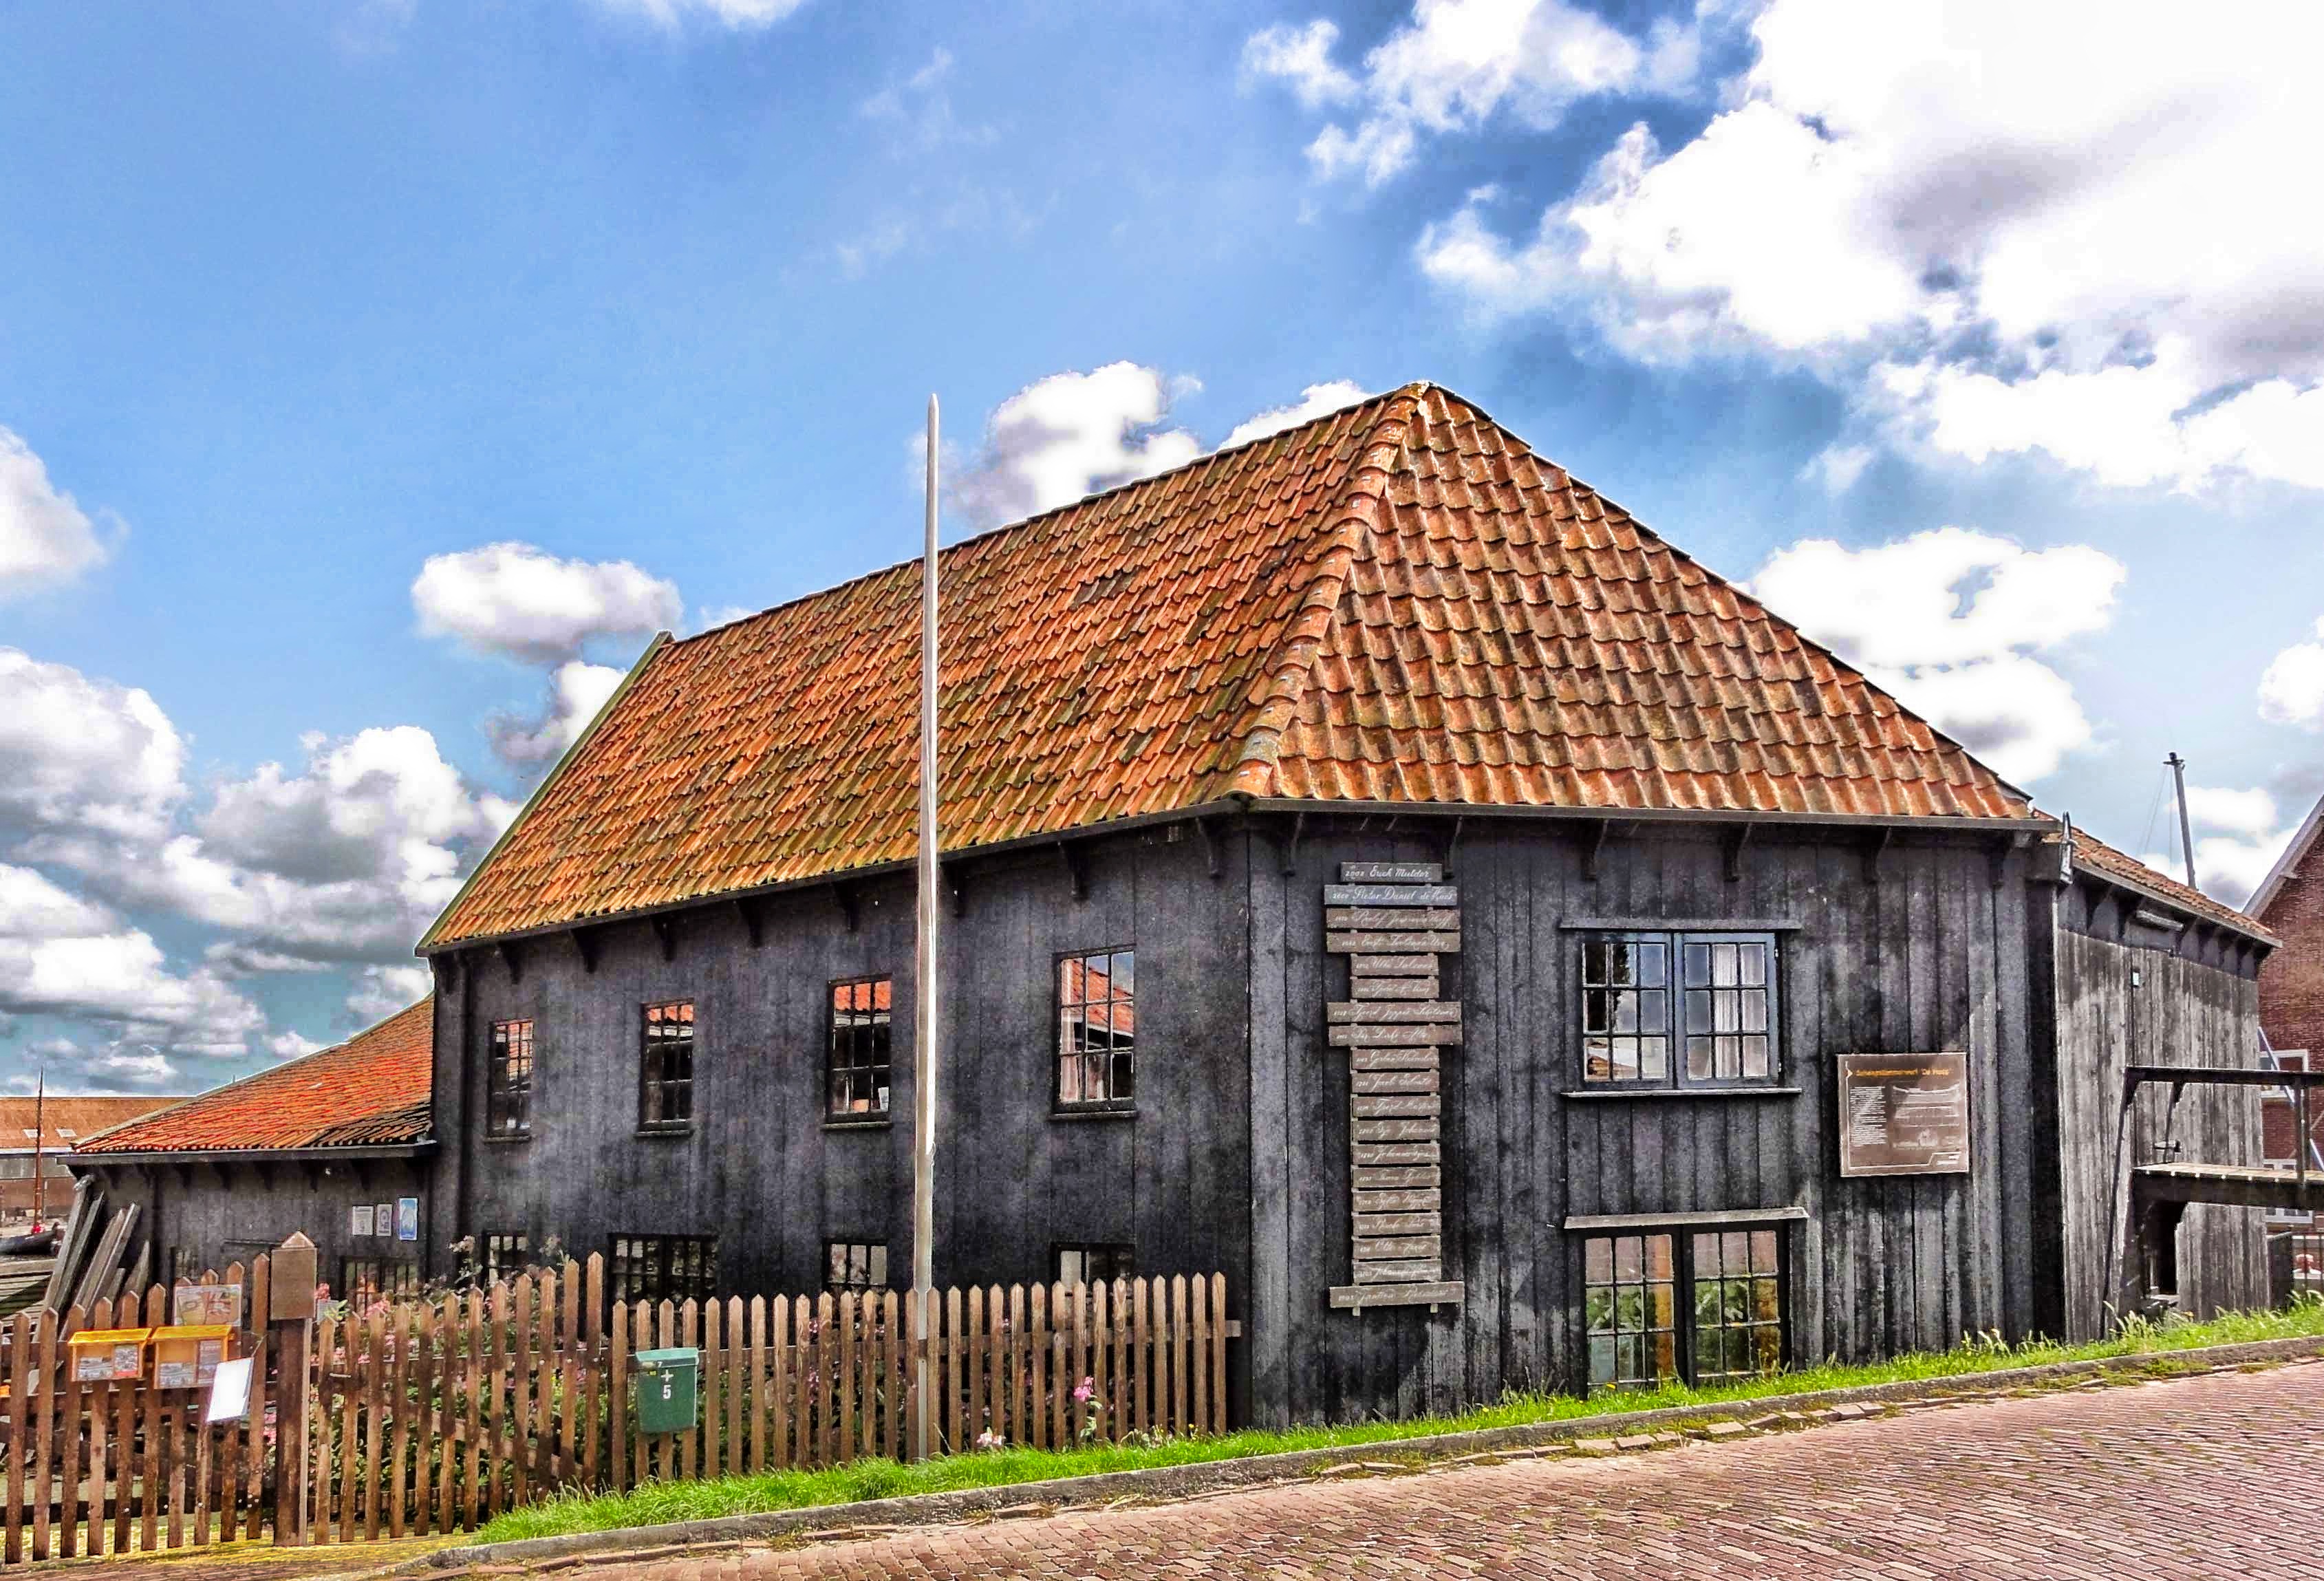
architecture, sky, wood, farm, house, building, barn, home, shack, shop, store, facade, business, outside, hdr, netherlands, clouds, farmhouse, wooden, estate, real estate, rural area, residential area